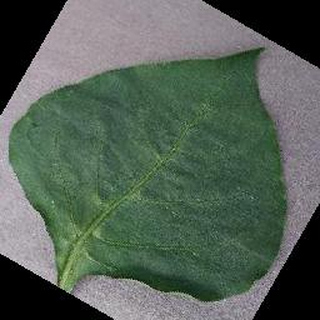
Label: healthy_bell_pepper